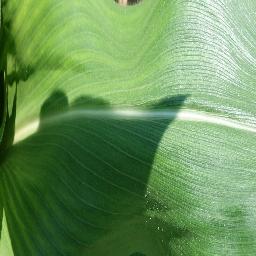
Label: Corn___healthy